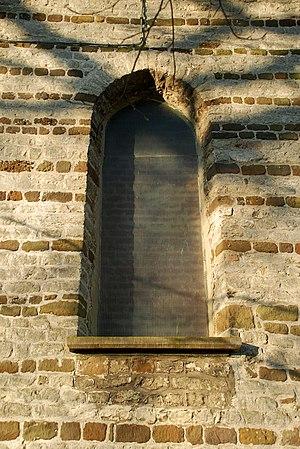
Belgique - Brabant wallon - Chaumont-Gistoux - Église Saint-Bavon de Chaumont
L'église Saint-Bavon est une église de style roman, gothique et néogothique située à Chaumont, village de la commune belge de Chaumont-Gistoux en Brabant wallon.